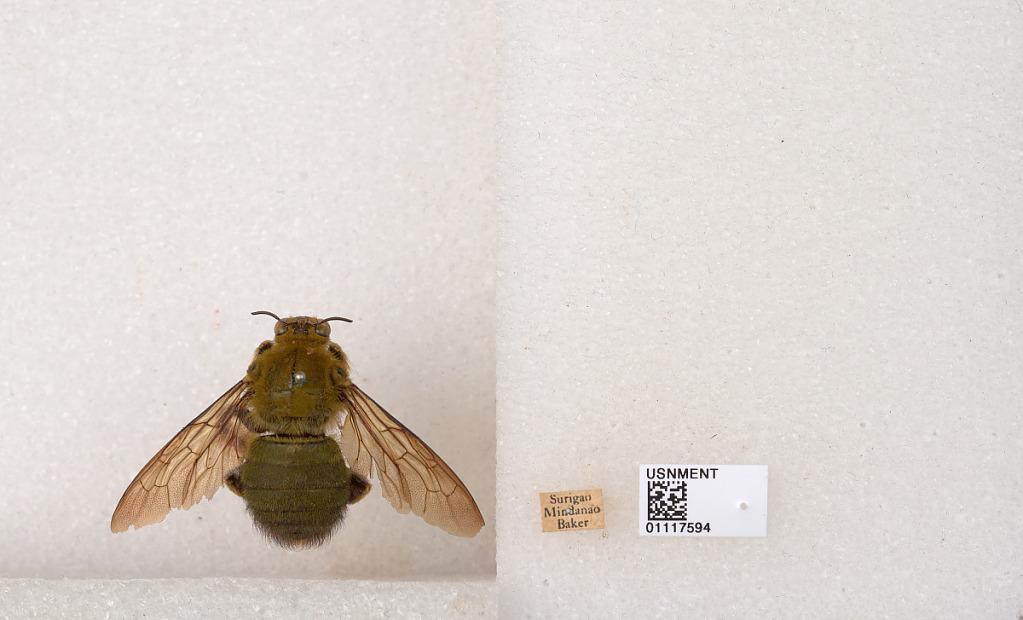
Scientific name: Xylocopa (Koptortosoma) euchlora Pérez
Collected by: Baker
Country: Philippines
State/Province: Caraga
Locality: Surigao Mindanao
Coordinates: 9.68333, 125.533